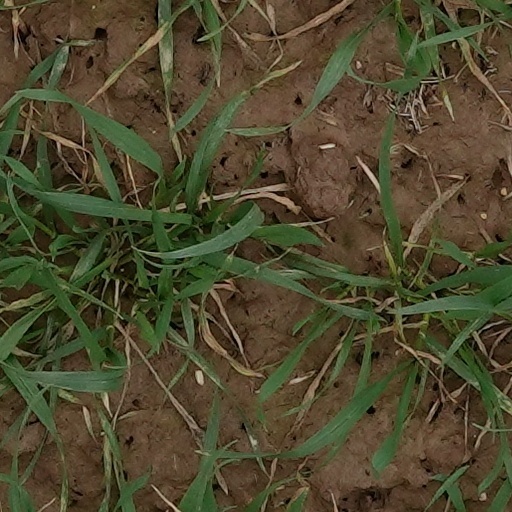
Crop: wheat